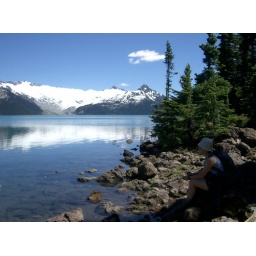
Just looked like she was fishing by holding her walking pole that way =)